Education and Democracy

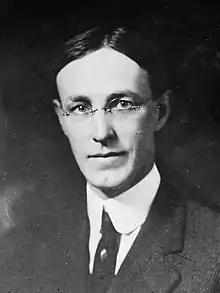
Alexander Meiklejohn

Meiklejohn was born in Great Britain and raised in Rhode Island. He attended Brown and Cornell University, and later returned to the former as a popular ethics professor and its consequent dean of admissions. In place of the popular elective system and science curriculum, he championed a Kantian style of education with unified knowledge, moral development, and pursuit of ideals, and a style of democratic governance where students would lead and reason through their own education. Meiklejohn saw democracy as something imparted and reconsidered by passing generations, and that it was borne in "strong discussions around agreed terms". His suggested curriculum for a unified knowledge included one or two years of ancient Greek classics and added years of enlightenment or modern American classics.